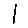
Label: 1